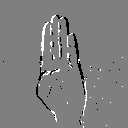
ASL letter: b